The Darkness (video game)

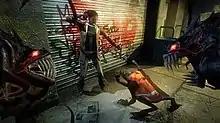
A Darkling threatens a passerby while the Creeping Dark tendrils watch.

The player takes on the role of Jackie Estacado (Kirk Acevedo), with the story presented through narration by himself. On the evening of his 21st birthday, Jackie is targeted for assassination by his "Uncle" Paulie Franchetti (Dwight Schultz) out of sheer paranoia that Jackie is after his position as the Don. As night falls, the Darkness (Mike Patton) - an ancient demonic force which has inhabited Jackie's bloodline for generations - violently manifests and massacres his pursuers. With his new powers, Jackie gradually dismantles Paulie's drug and money laundering operations.